Samavasarana

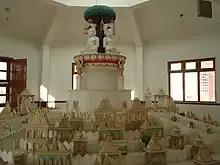
Samavasarana

In samavasarana, a tirthankara sits facing the east, but appears to be looking in all directions. Tirthankara sits on a soft cushion while preaching the Jain philosophy in plain terms. All humans and animals can understand the discourse. Jain scriptures say that all creatures who listen would become less violent and less greedy. The speech of the tirthankara is distinctly heard by every one present.